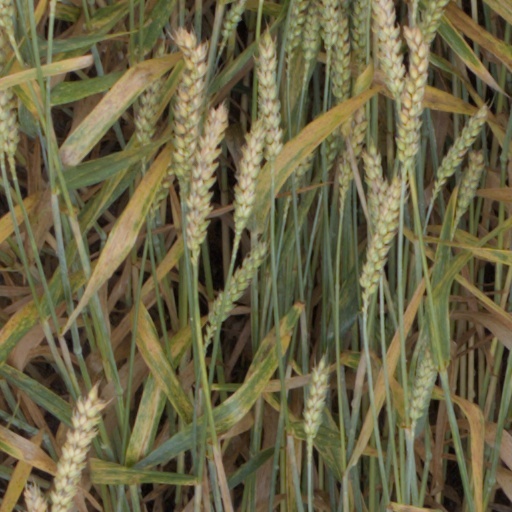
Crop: wheat